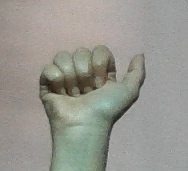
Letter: dhad